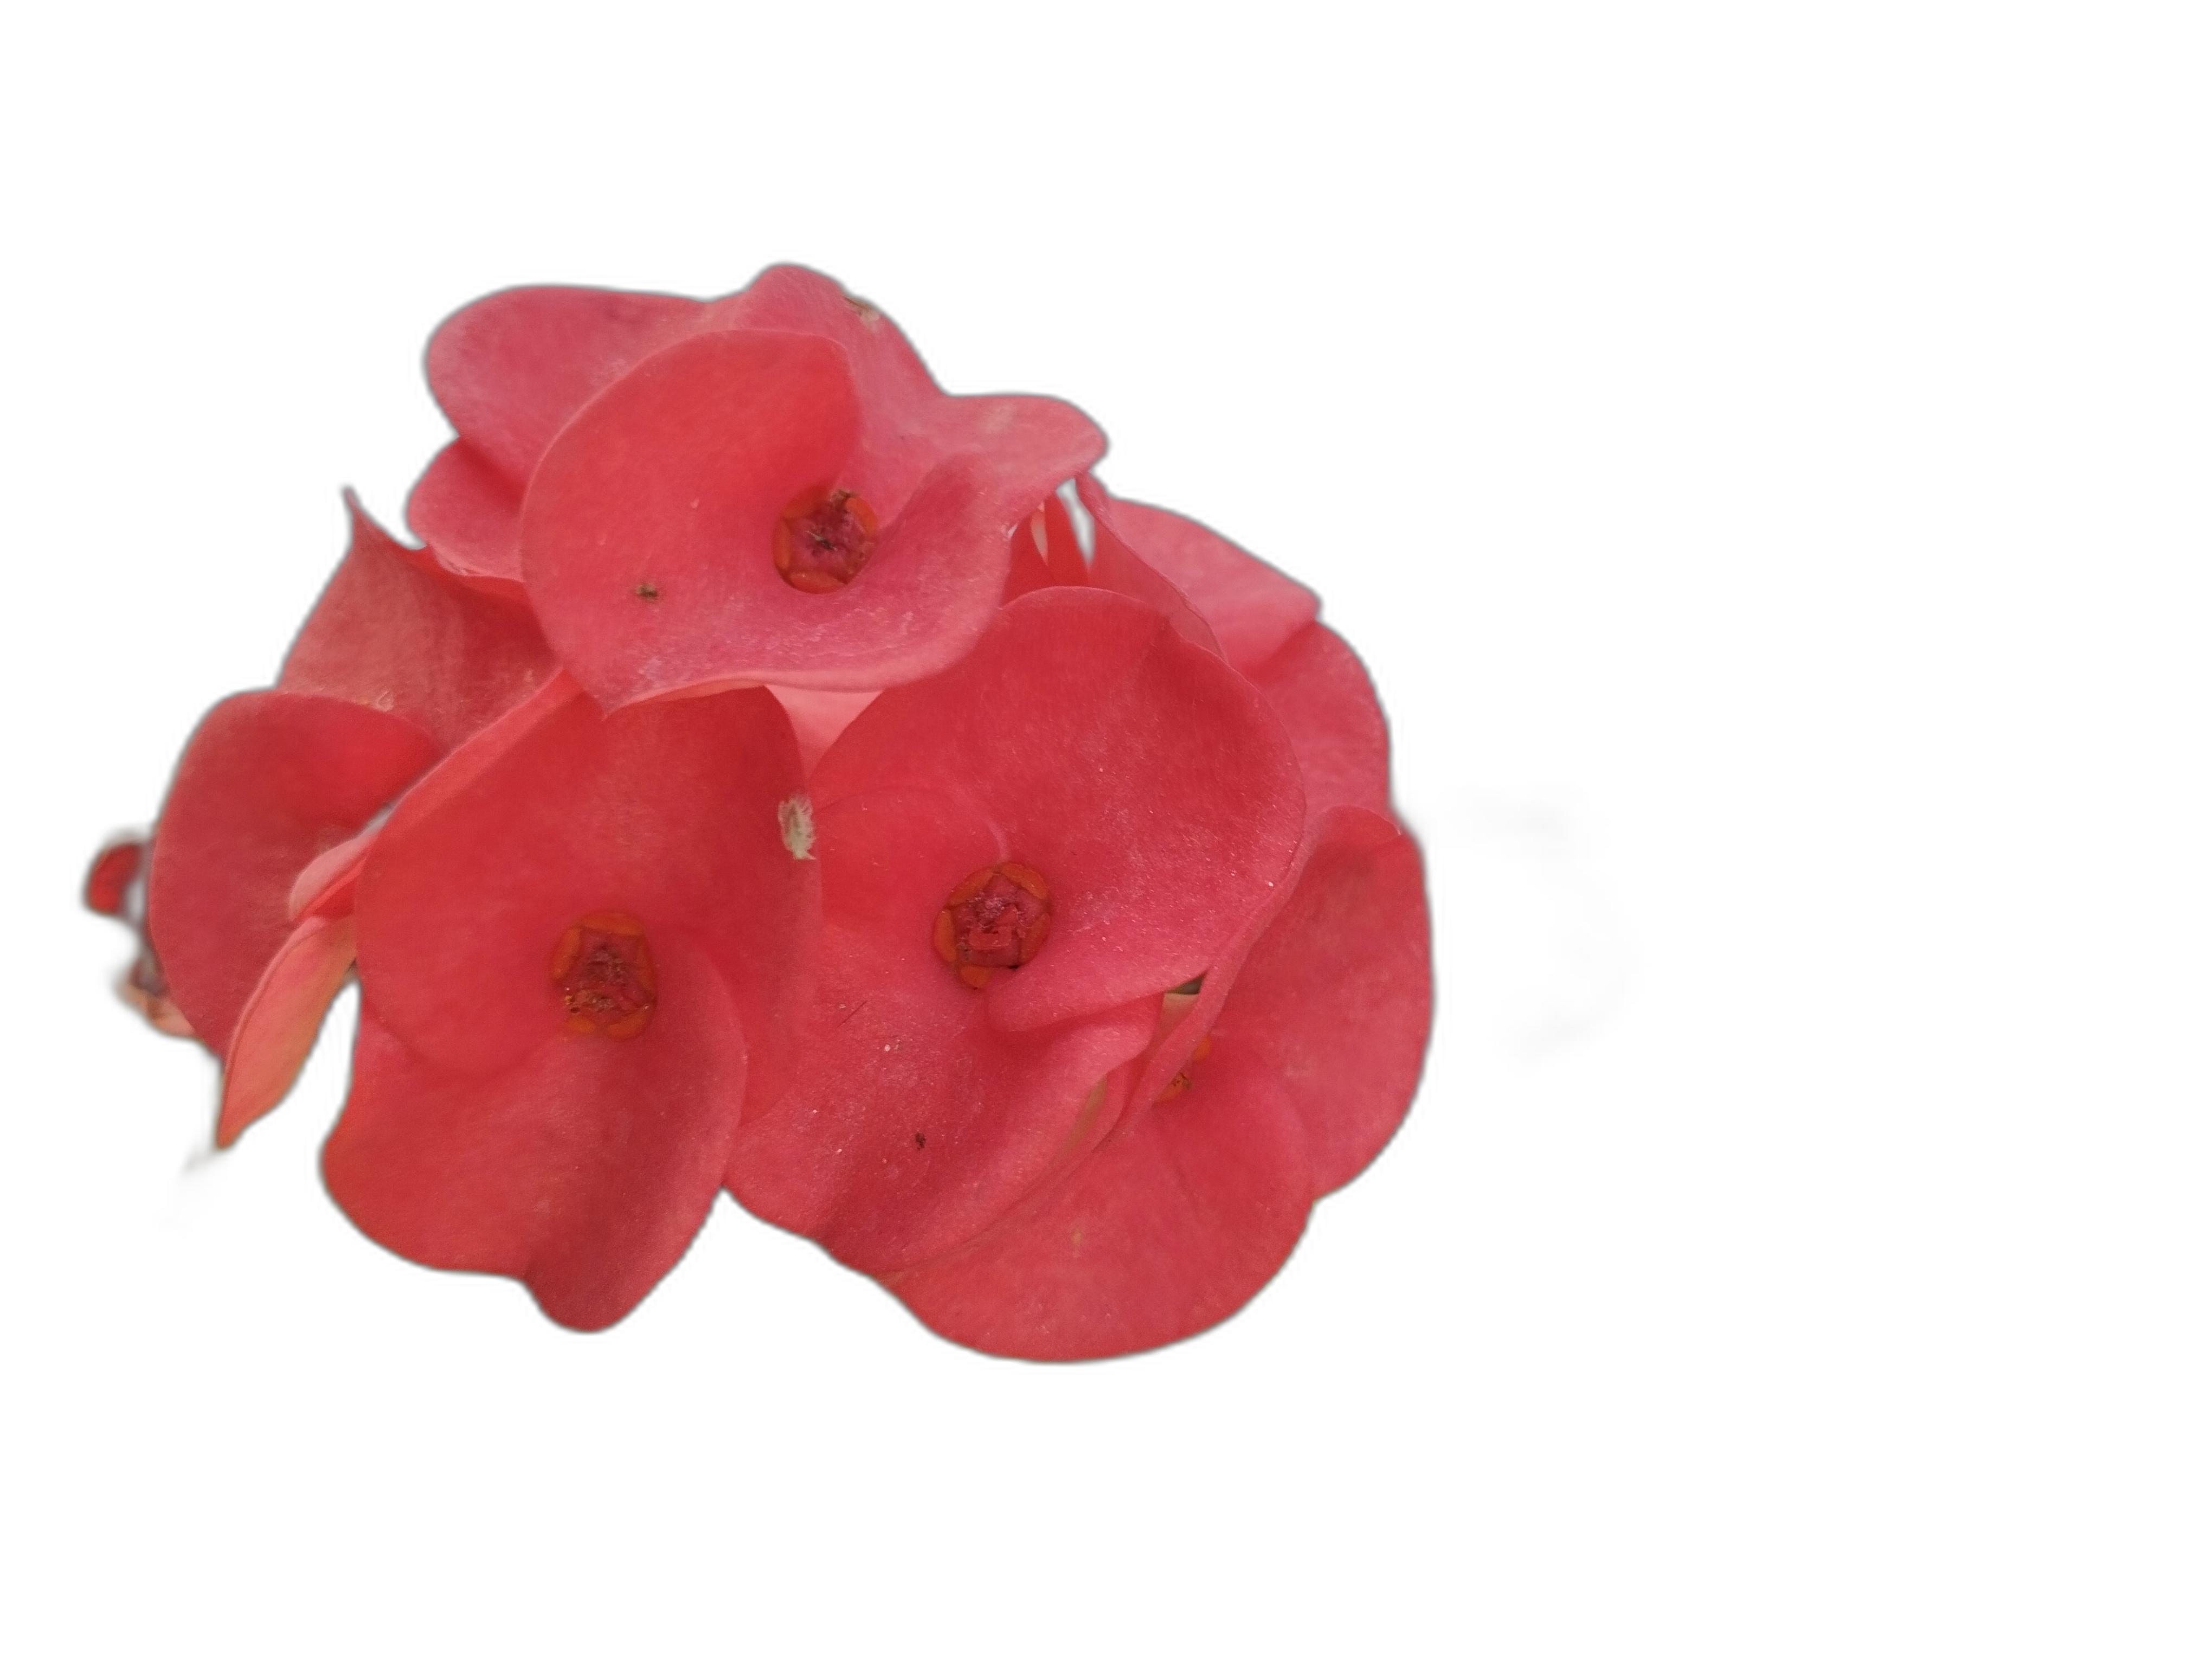
Label: Crown of thorns